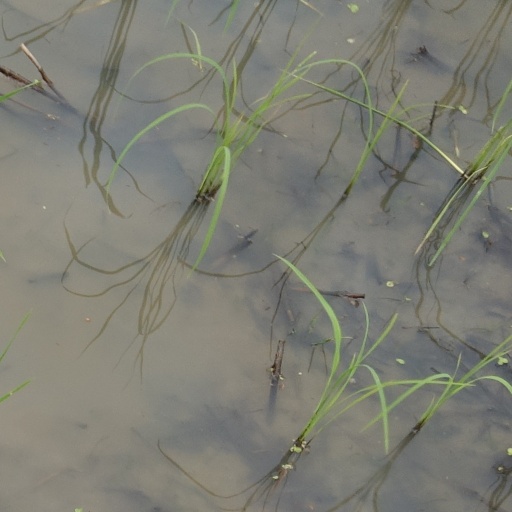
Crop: rice